Gamaran

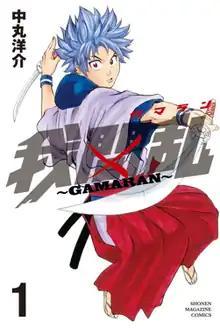
First "tankōbon" volume cover

is a Japanese manga series written and illustrated by Yousuke Nakamaru. It was serialized in Kodansha's "shōnen" manga magazine "Weekly Shōnen Magazine" from May 2009 to June 2013, with its chapters collected in twenty-two "tankōbon" volumes.